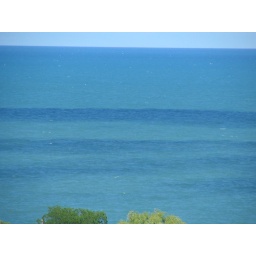
View from 13th floor over lake BeView from 13th floor over lake BelmontView from 13th floor over lake Belmont